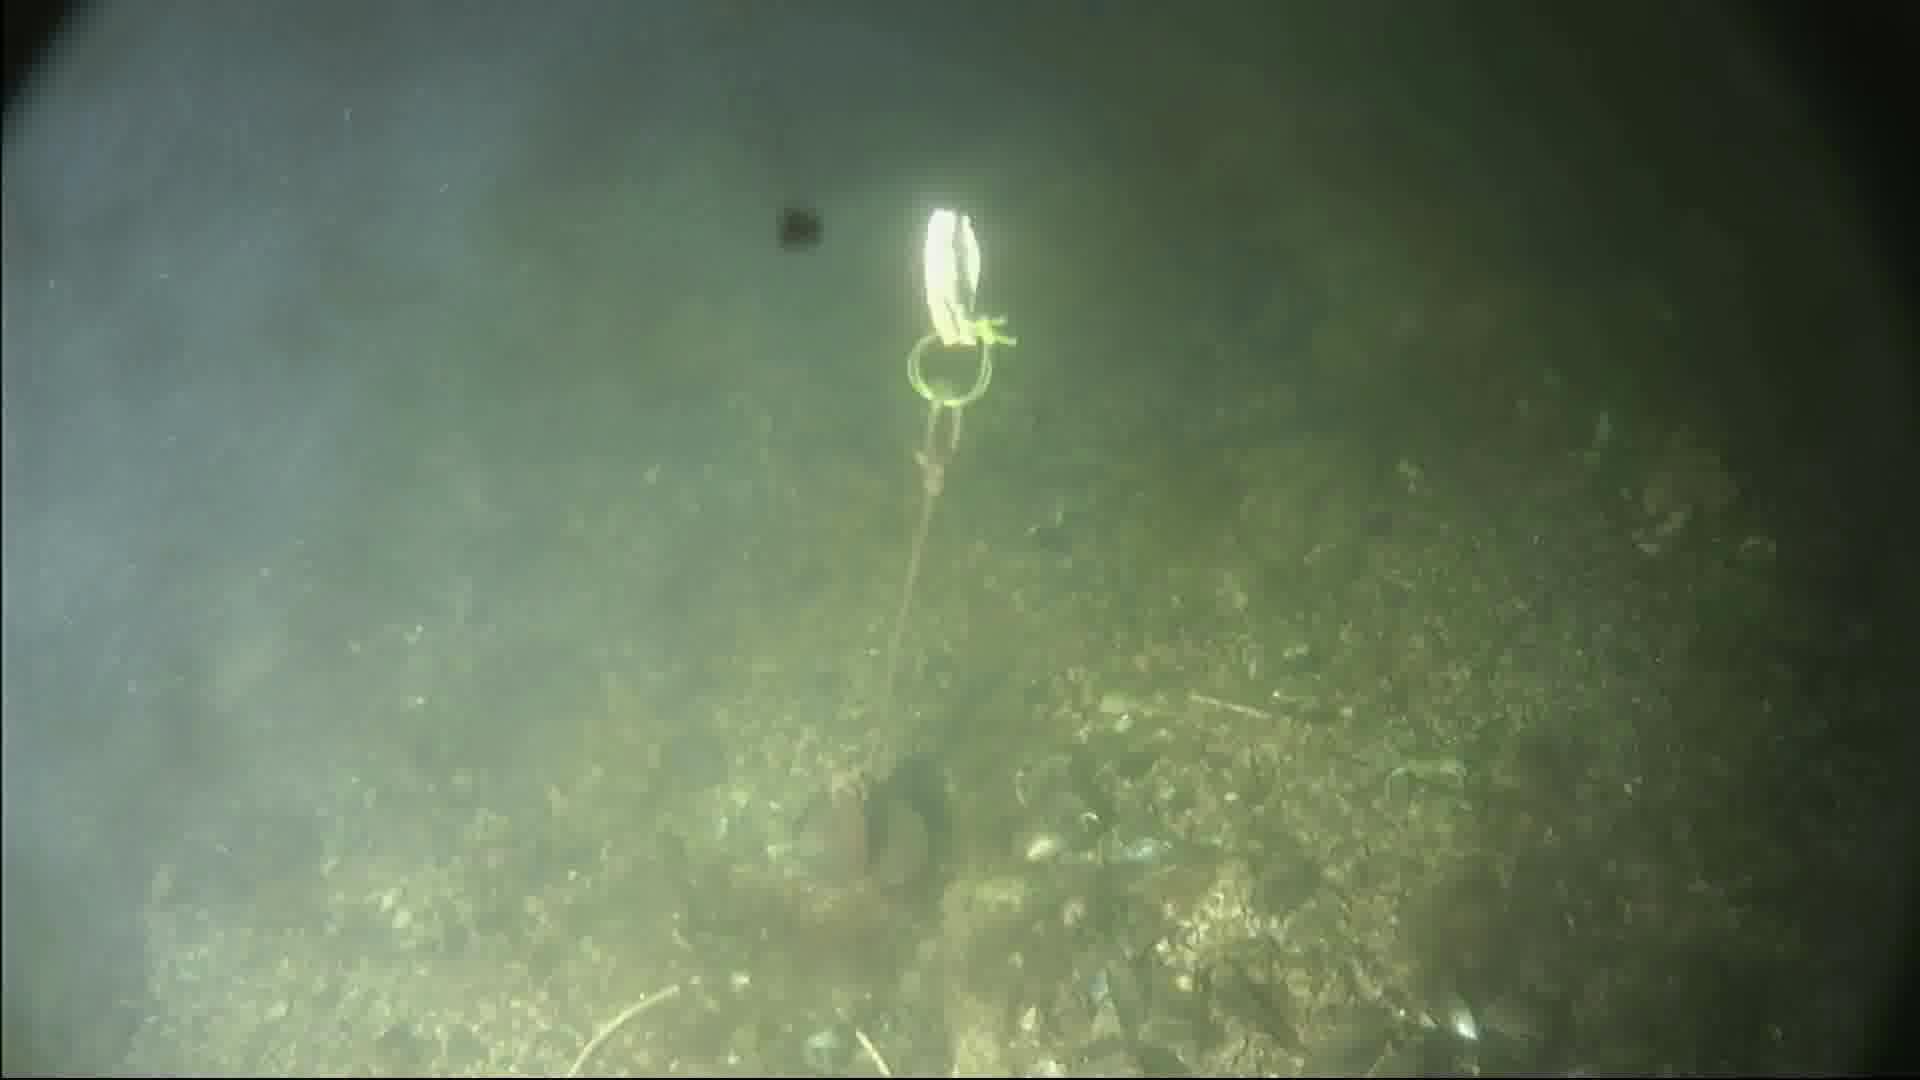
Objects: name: crab